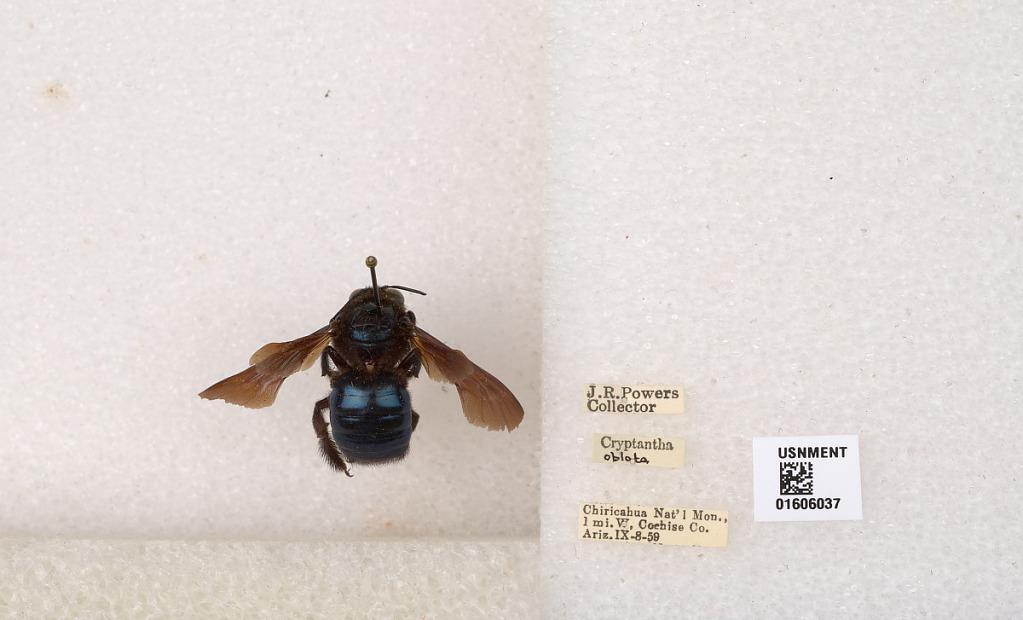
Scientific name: Xylocopa (Xylocopoides) californica arizonensis Cresson
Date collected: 1959-9-8
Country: United States
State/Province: Arizona
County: Cochise
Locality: Chiricahua National Monument, 1 mile west
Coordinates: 32, -109.367